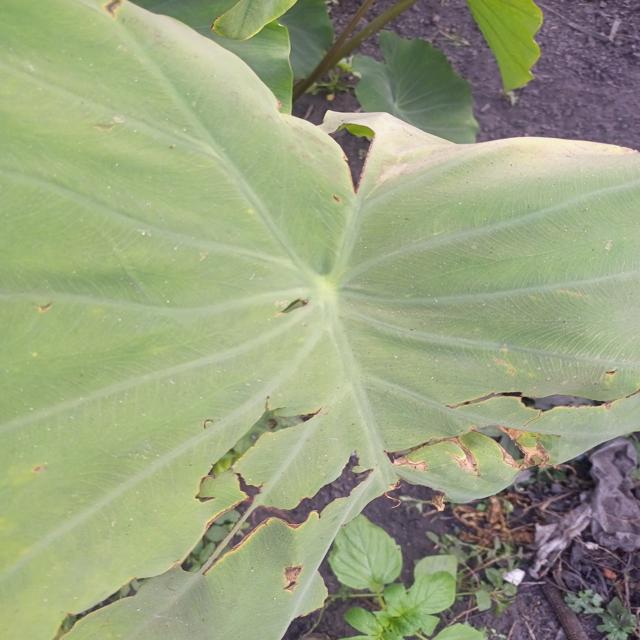
Label: Mid_Blight